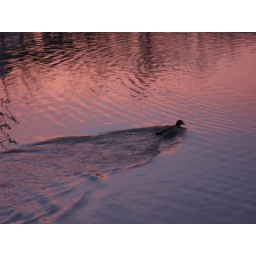
Sunset, Sunrise over pink water